Miriam Chytilová

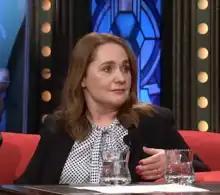

Miriam Chytilová (born 21 June 1965) is a Czech actress and singer. She has dubbed the Czech voice for characters played by Jodie Foster, Romy Schneider, and Jennifer Aniston.